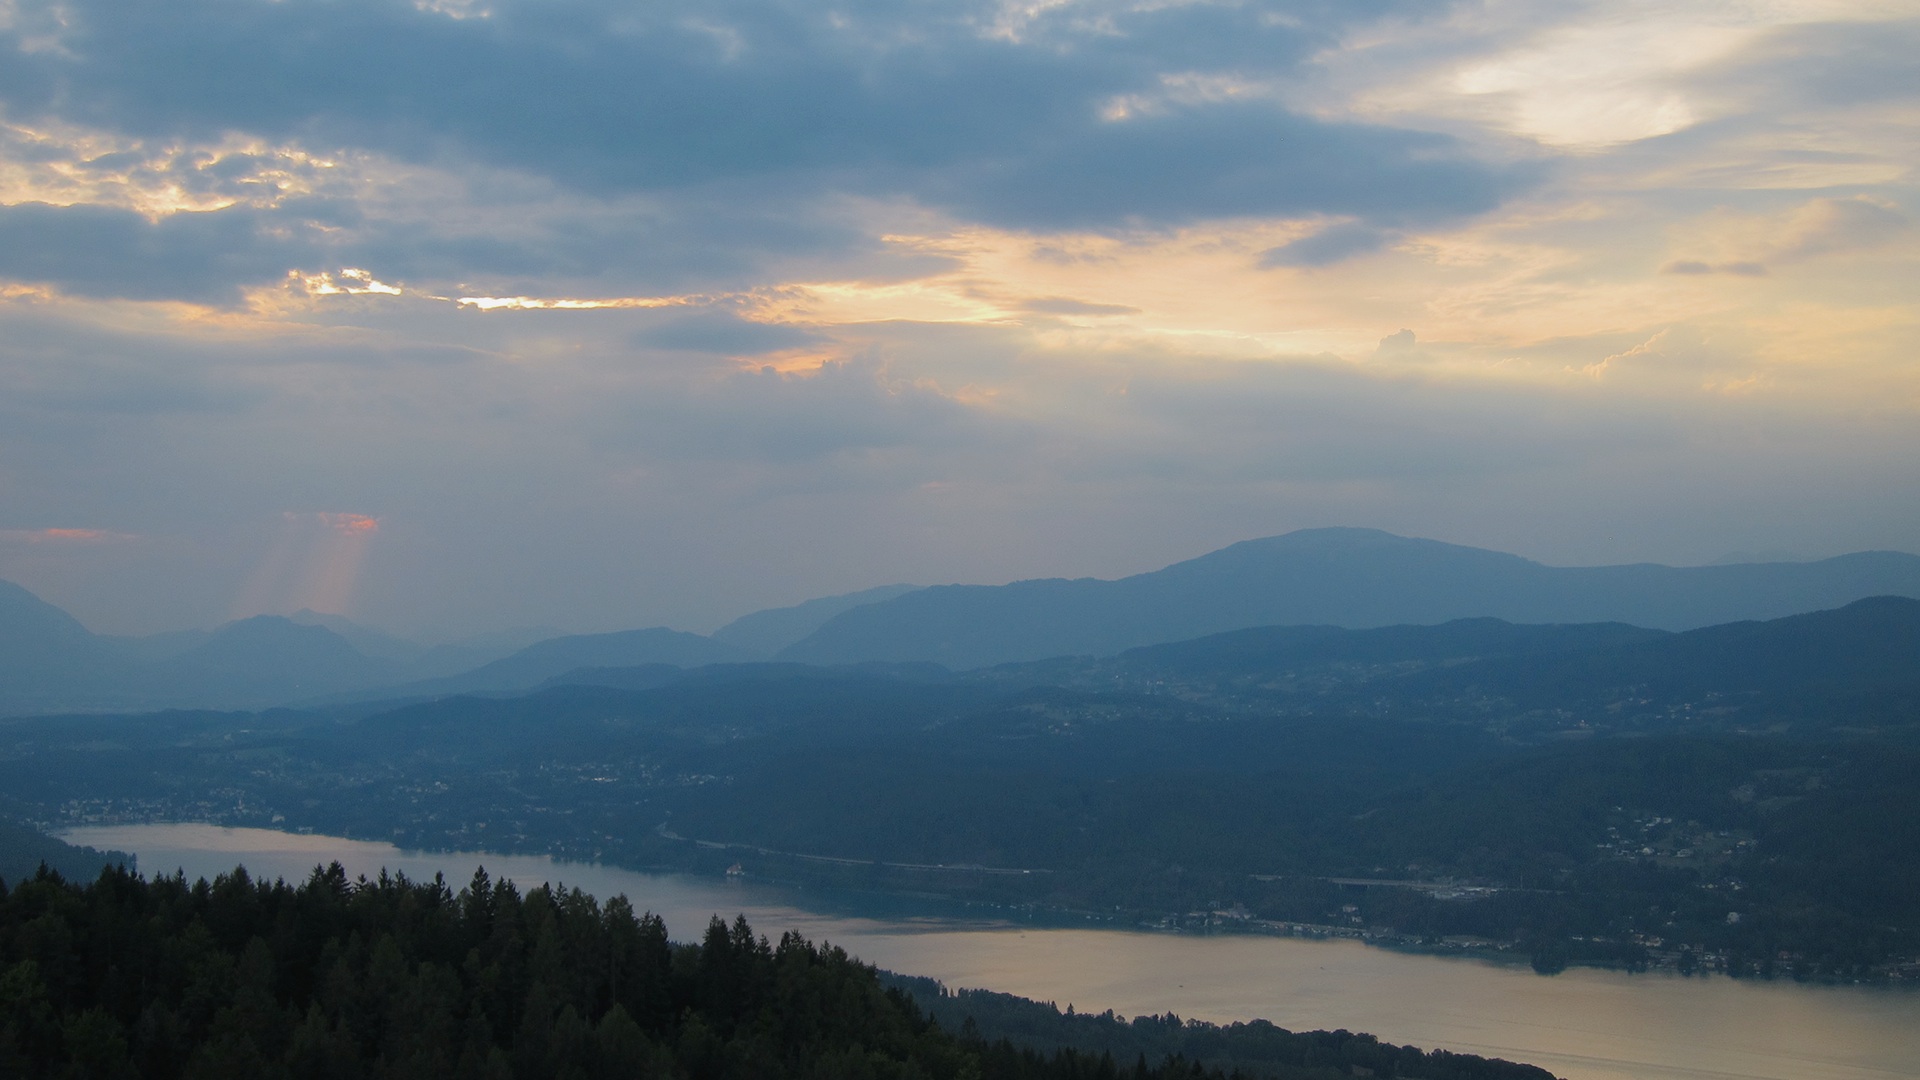
landscape, nature, wilderness, mountain, cloud, sky, sunrise, sunset, mist, sunlight, morning, hill, lake, dawn, valley, mountain range, dusk, evening, ridge, summit, alps, plateau, landform, geographical feature, atmospheric phenomenon, mountainous landforms